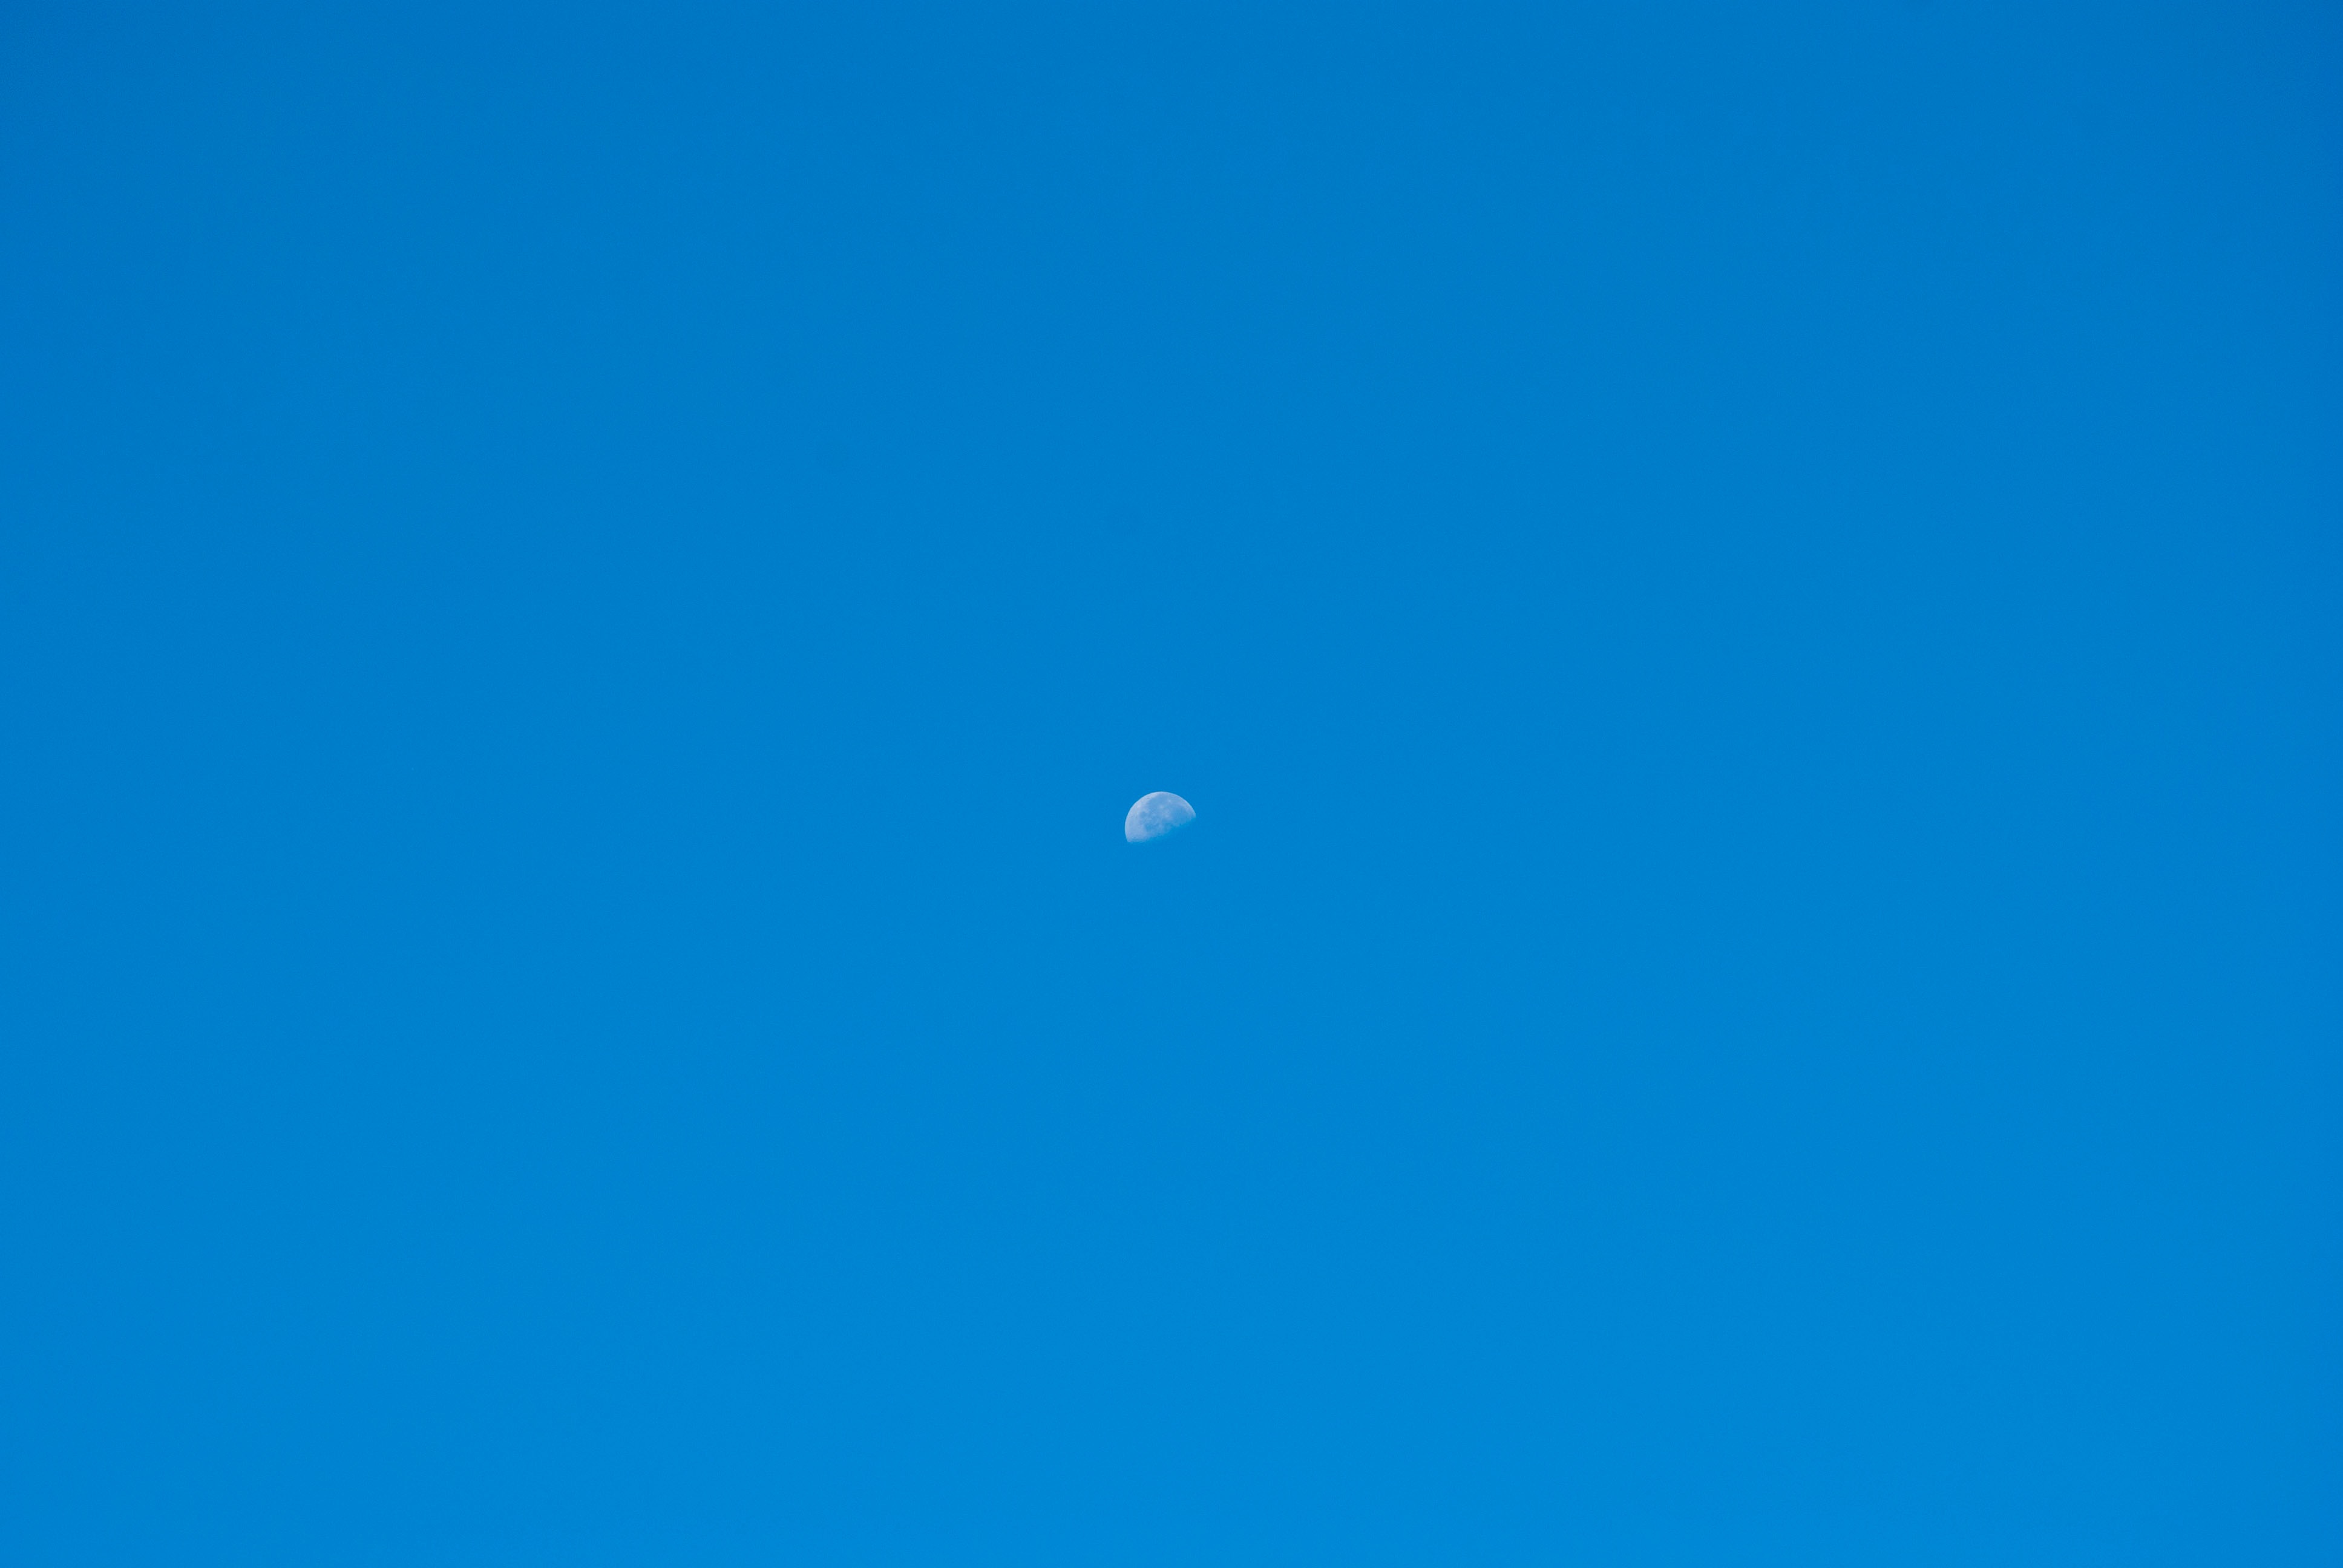
sky, atmosphere, daytime, line, space, blue, moon, circle, font, azure, crescent, phenomenon, atmosphere of earth, computer wallpaper